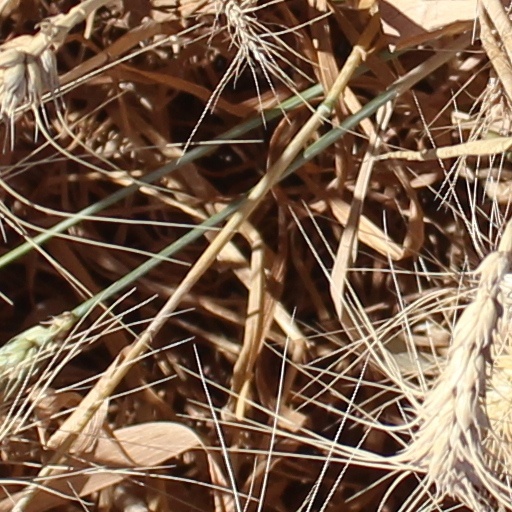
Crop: wheat